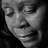
Emotion: sad